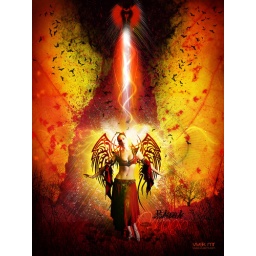
Added flying bats, ground grass, dry tree &amp;amp; more glowing power around her.